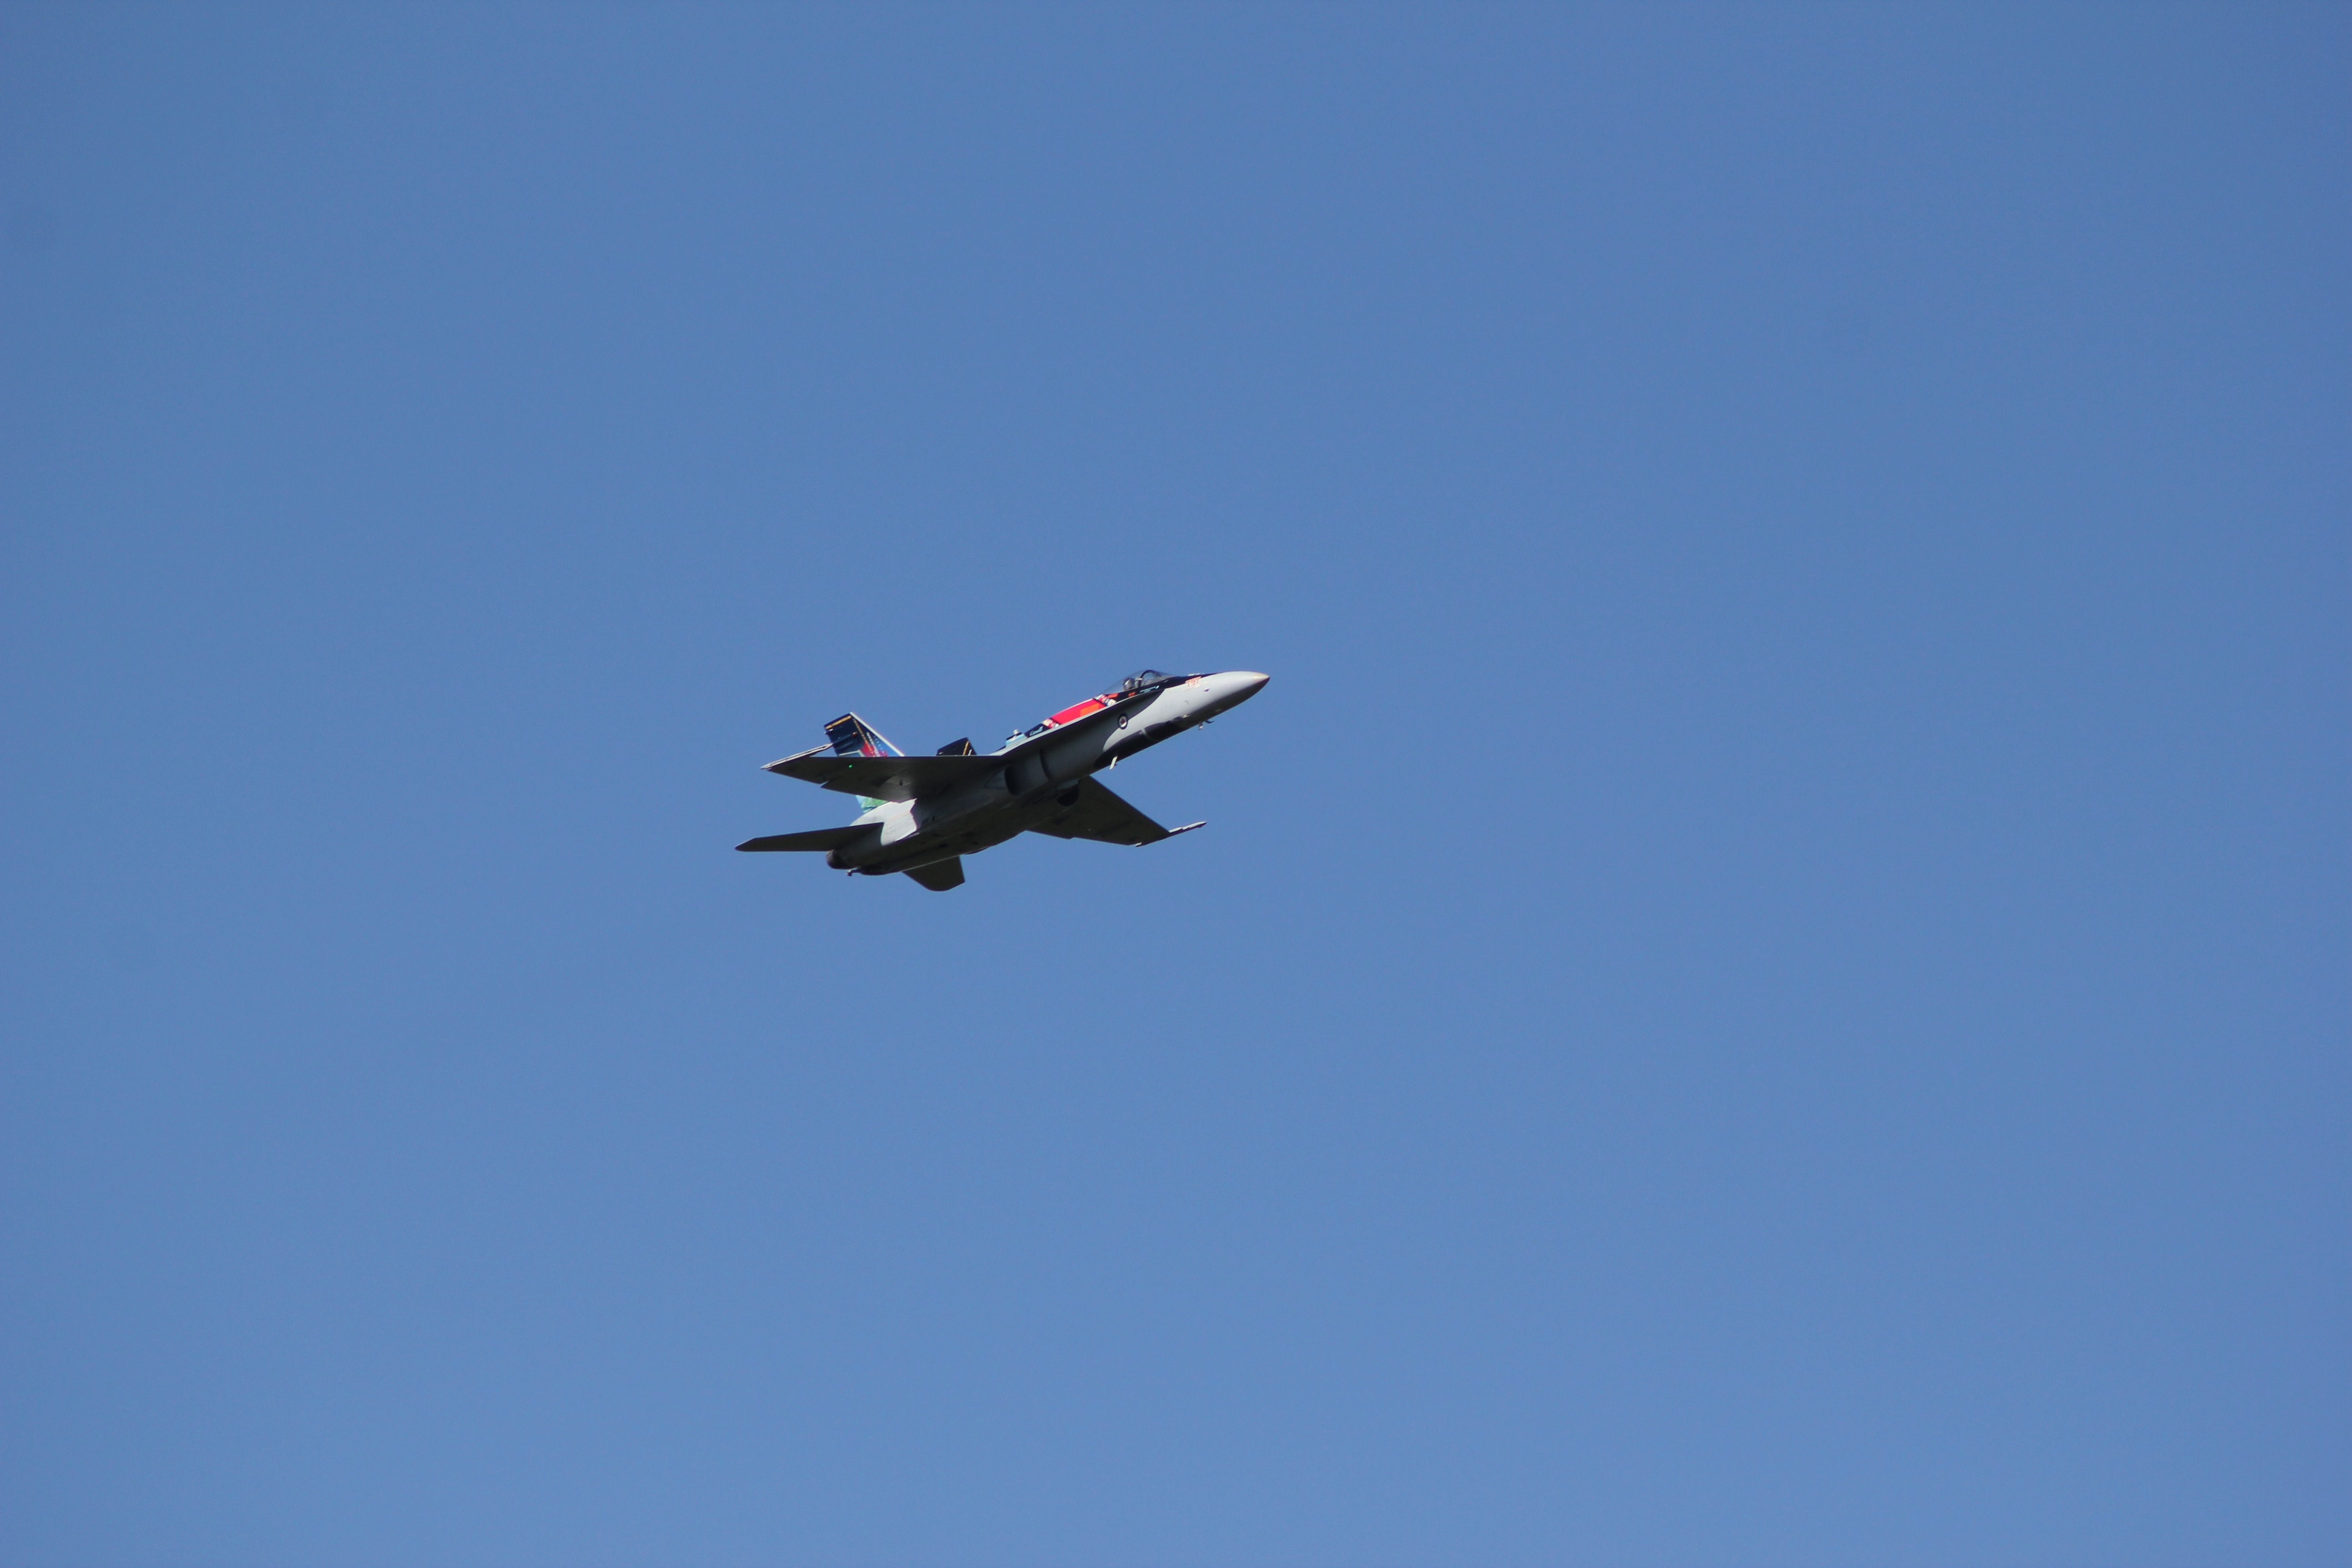
wing, fly, airplane, plane, aircraft, military, army, vehicle, airline, aviation, flight, blue, war, event, combat, air show, air force, aerobatics, fighters, combat aircraft, fighter aircraft, monoplane, atmosphere of earth, general aviation